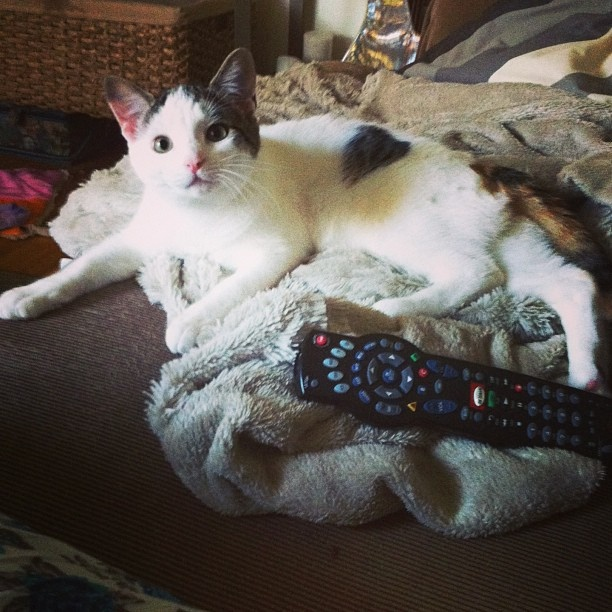
A cat looking at the camera while lying on a blanket next to a remote.
A cap that is sitting on a blanket next to a remote control.
A cat laying on top of a blanket next to a remote control.
A black and white cat looking alertly beside a remote controller.
A cat is on a blanket next to a remote control.